George L. Meade

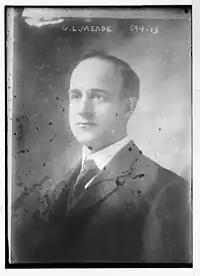
George L. Meade

George L. Meade (April 25, 1869 – January 11, 1925) was an American lawyer and politician from New York.